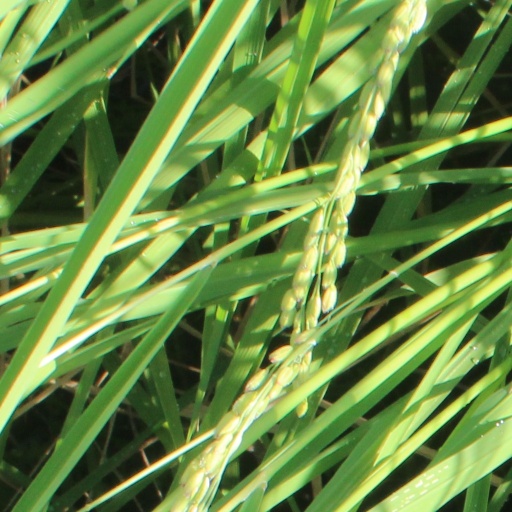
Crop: rice